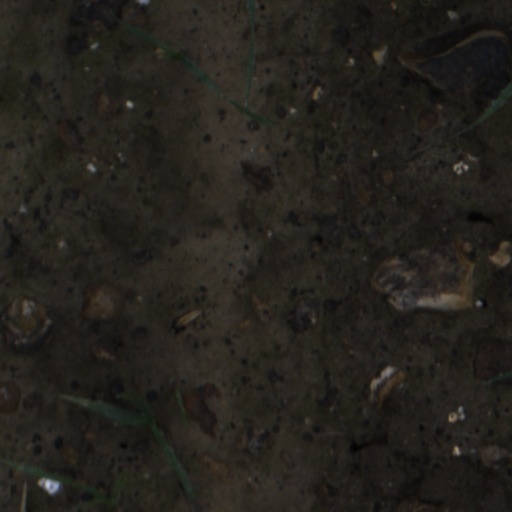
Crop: wheat